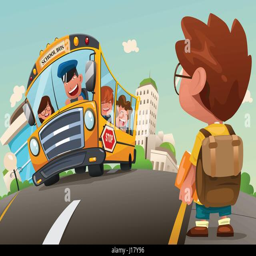
a vector illustration of cute kid waiting at a bus stop